2020 Córdoba wildfires

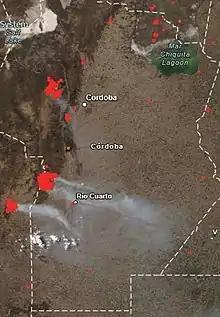
FIRMS Satellite imagery of the wildfires (September 2020)

The center Argentine region, primarily the Córdoba Province, has a temperate climate with a low-humidity winter. Rainfall season is limited to the spring and summer, while winters usually lack rains. This has been changing to a more humid climate, according to some opinions, due to climate change.